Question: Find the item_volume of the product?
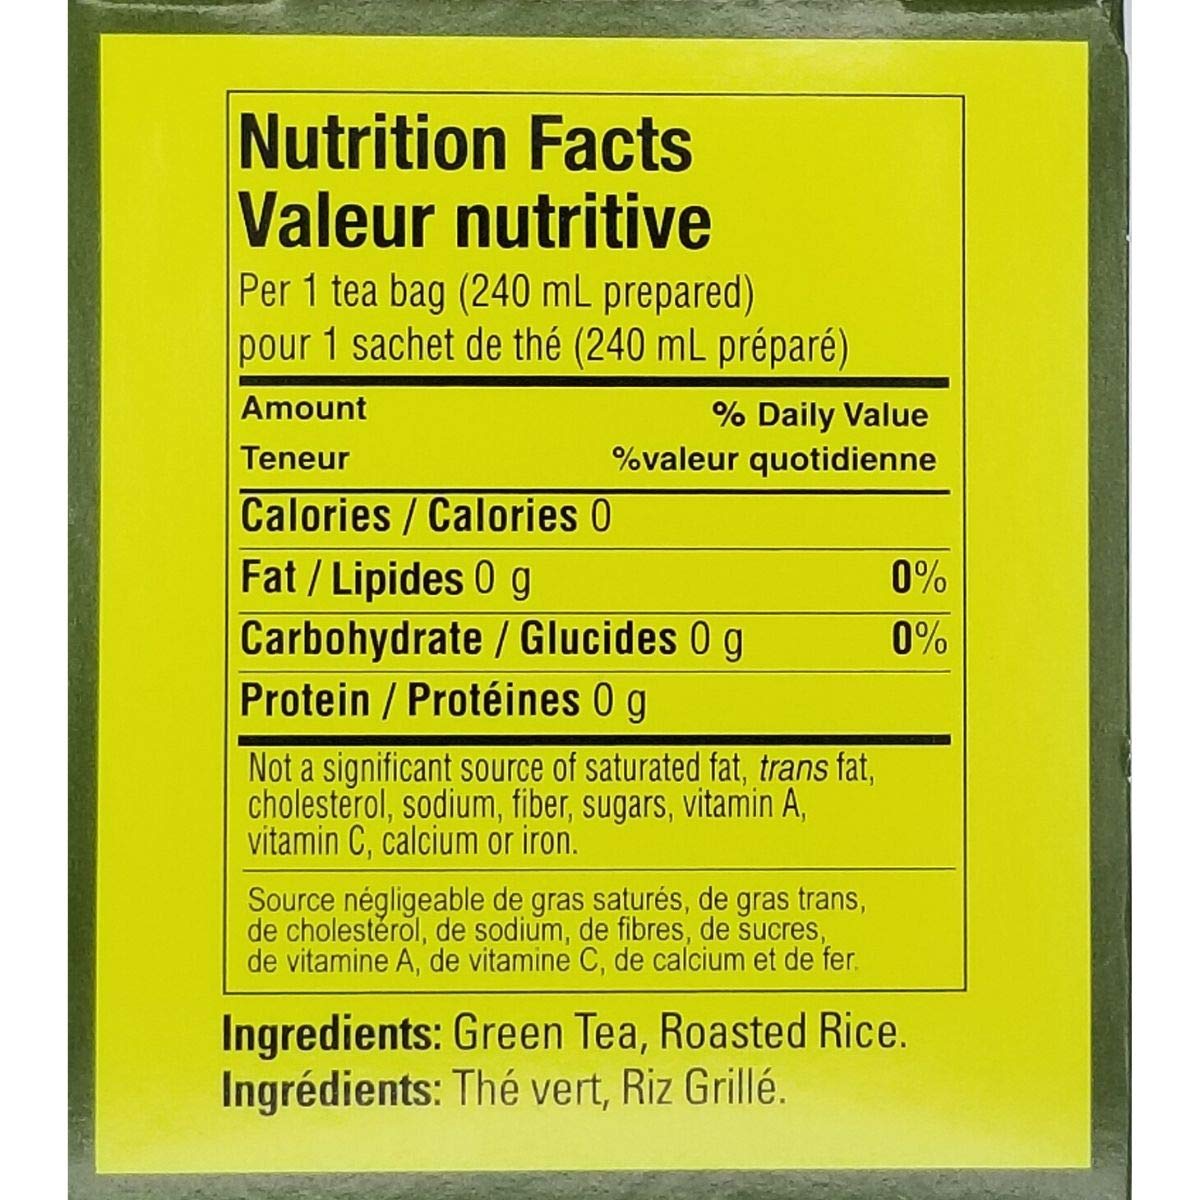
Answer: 240.0 millilitre